Hôtel Boyer de Fonscolombe

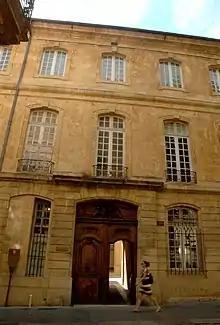
Hôtel Boyer de Fonscolombe

It is located 21, Rue Gaston de Saporta (formerly known as the rue de la Grande Horloge) in Aix-en-Provence.